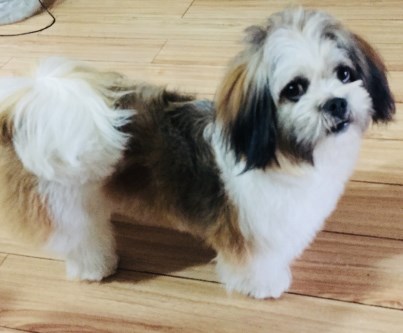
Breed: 361-n000123-Shih_Tzu